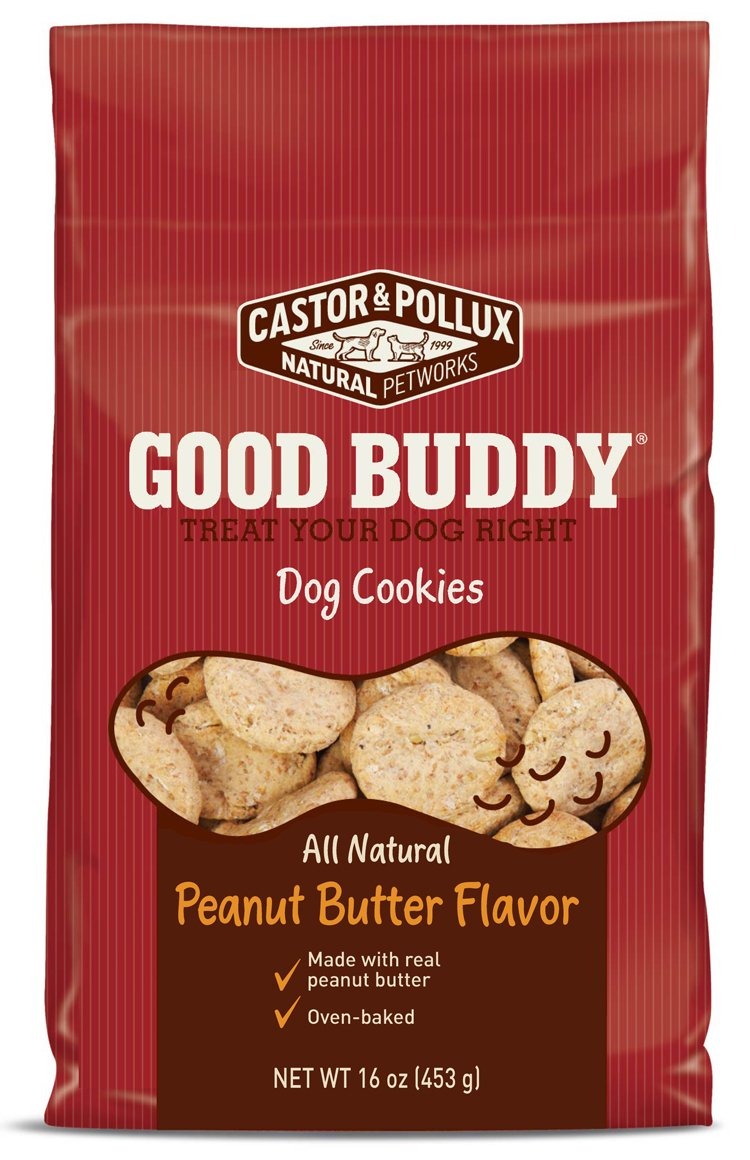
Item Name: Good Buddy, Peanut Butter Cookies, 16 oz, Dog Treats
Bullet Point 1: 16 oz
Bullet Point 2: All Natural
Bullet Point 3: Oven baked
Bullet Point 4: No added salt or sugar
Bullet Point 5: 16 oz
Bullet Point 6: All Natural
Bullet Point 7: Oven baked
Bullet Point 8: No added salt or sugar
Value: 16.0
Unit: oz

Price: 10.33